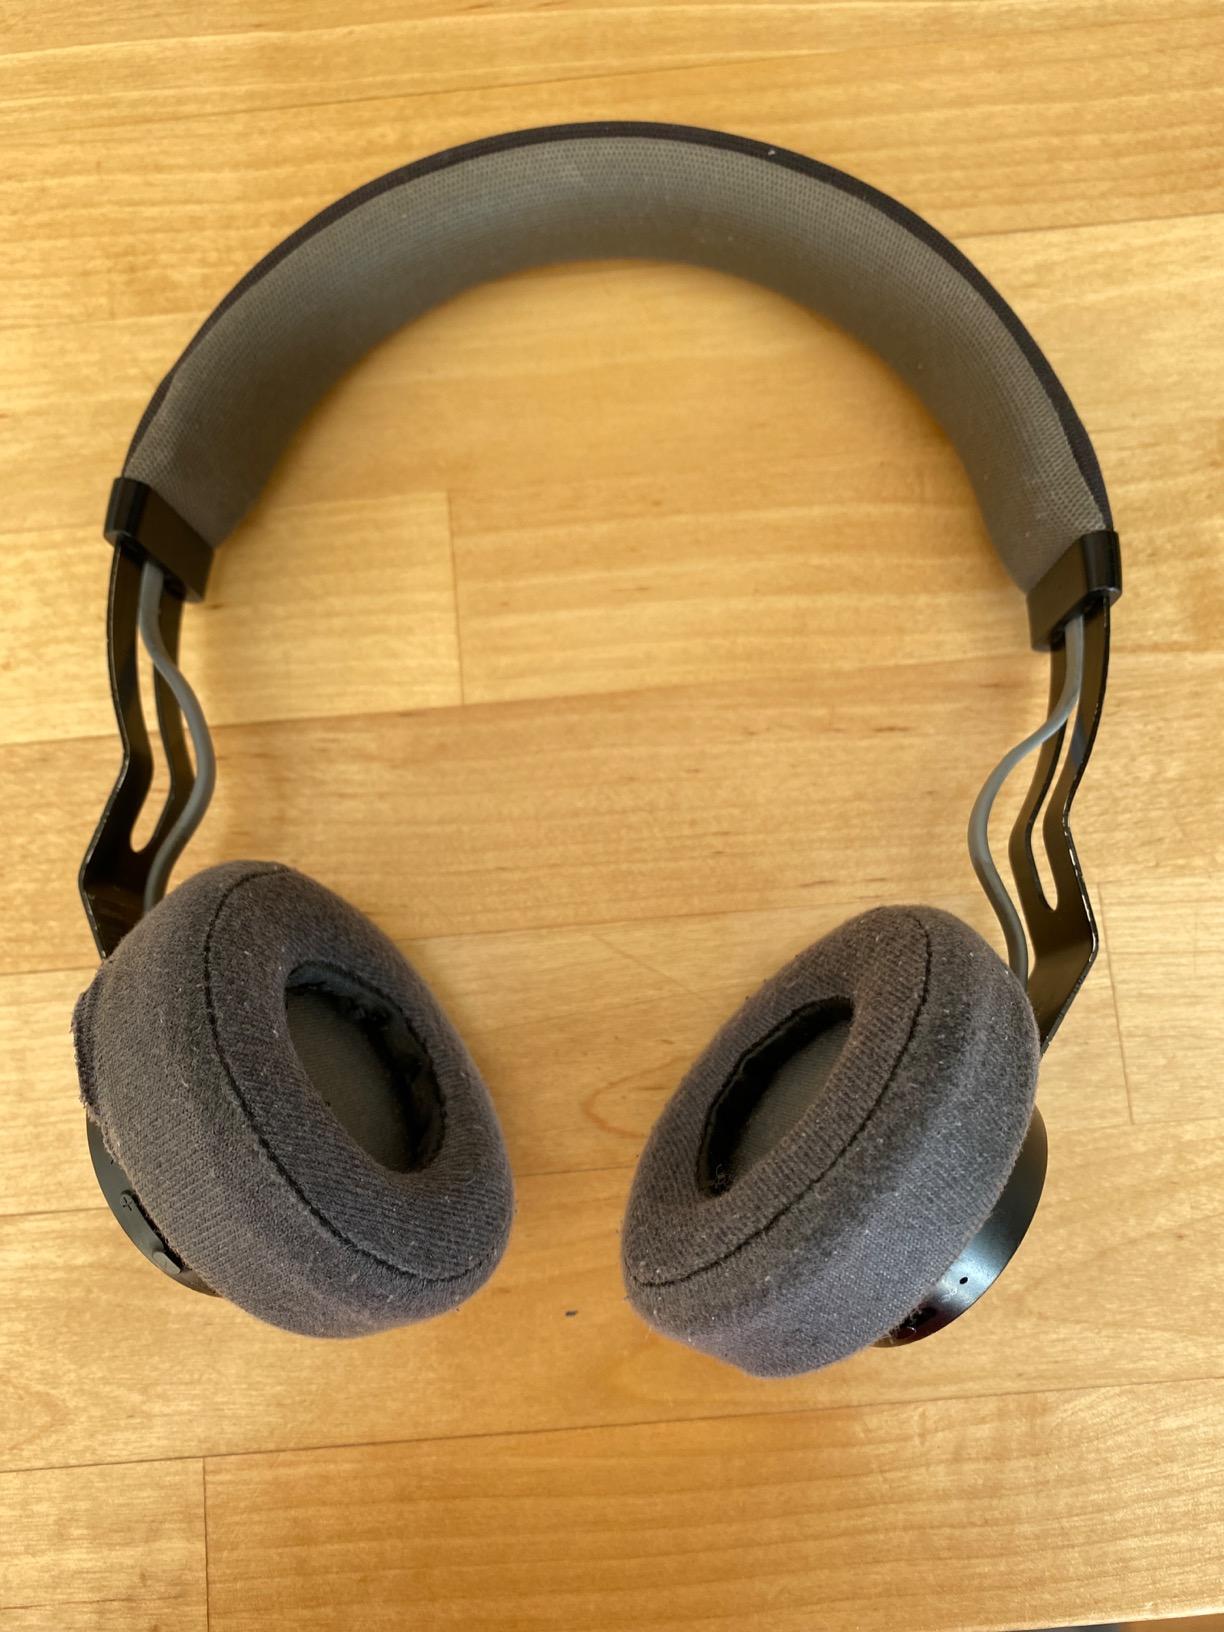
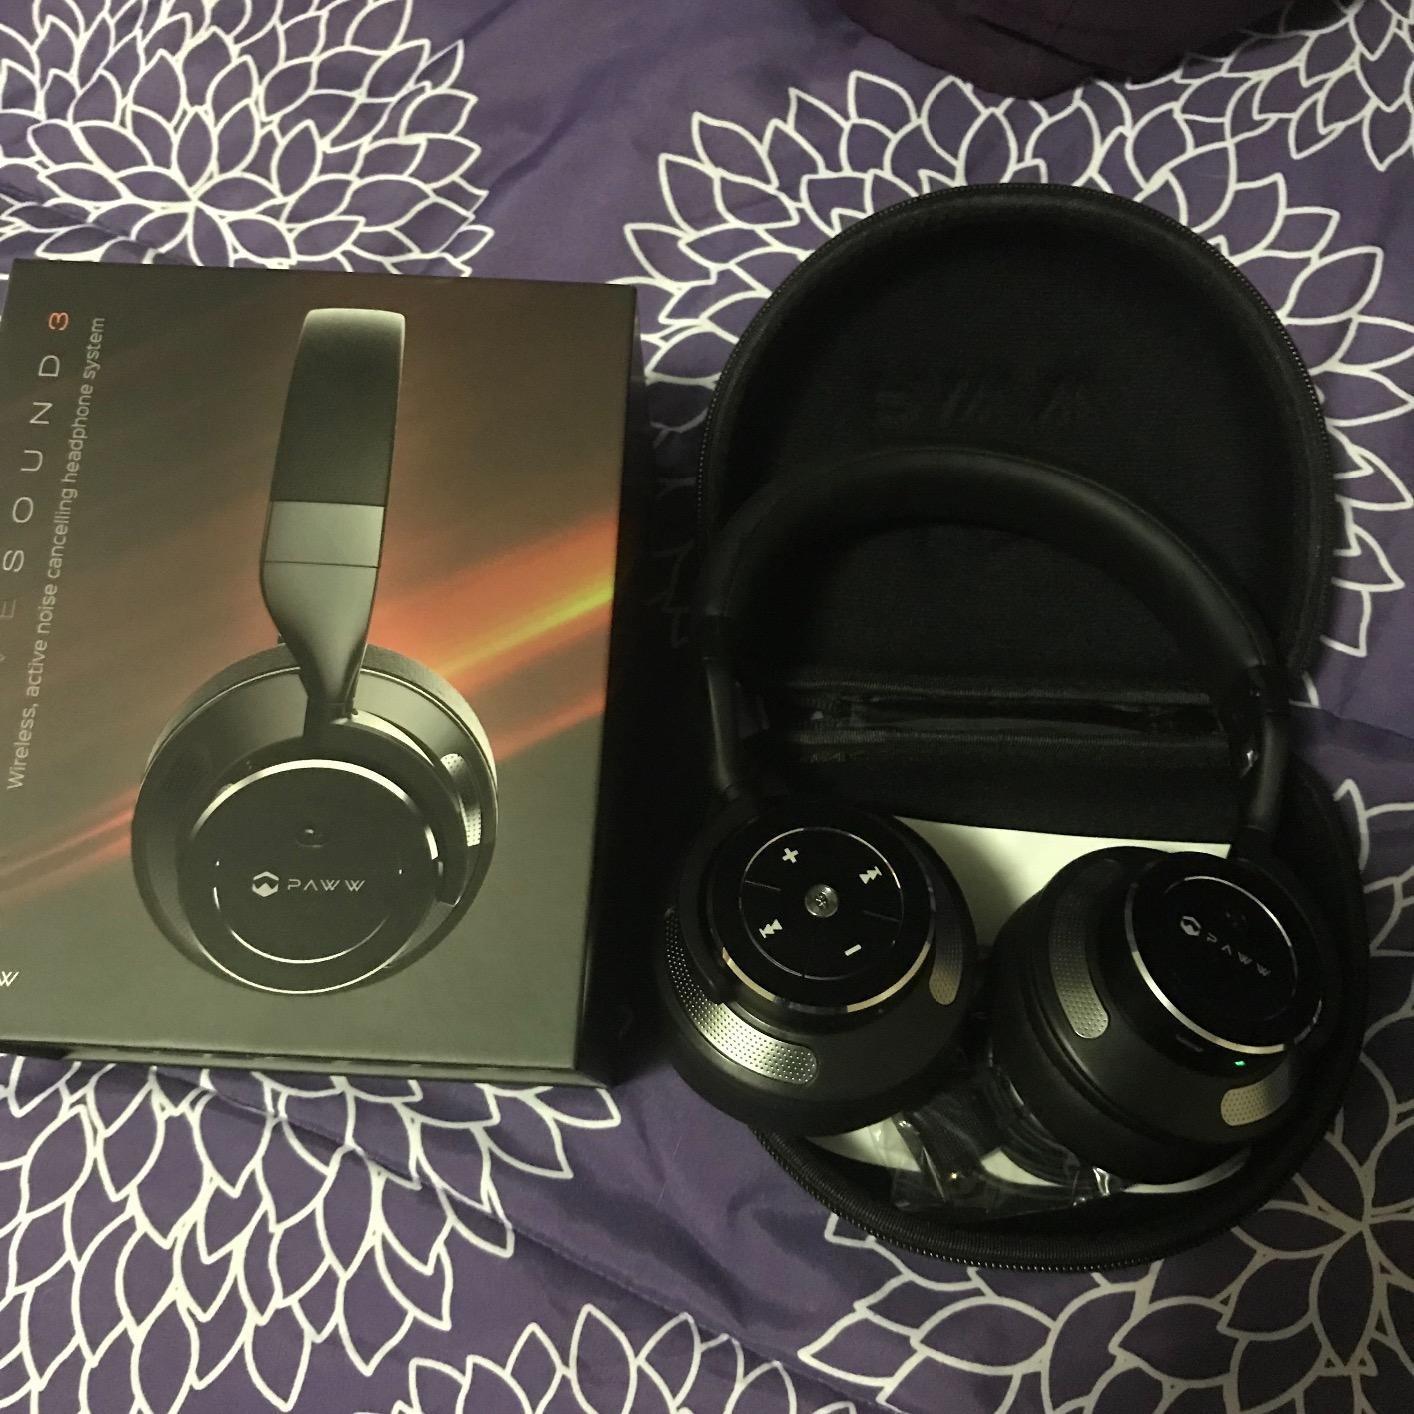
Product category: headphones
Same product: no